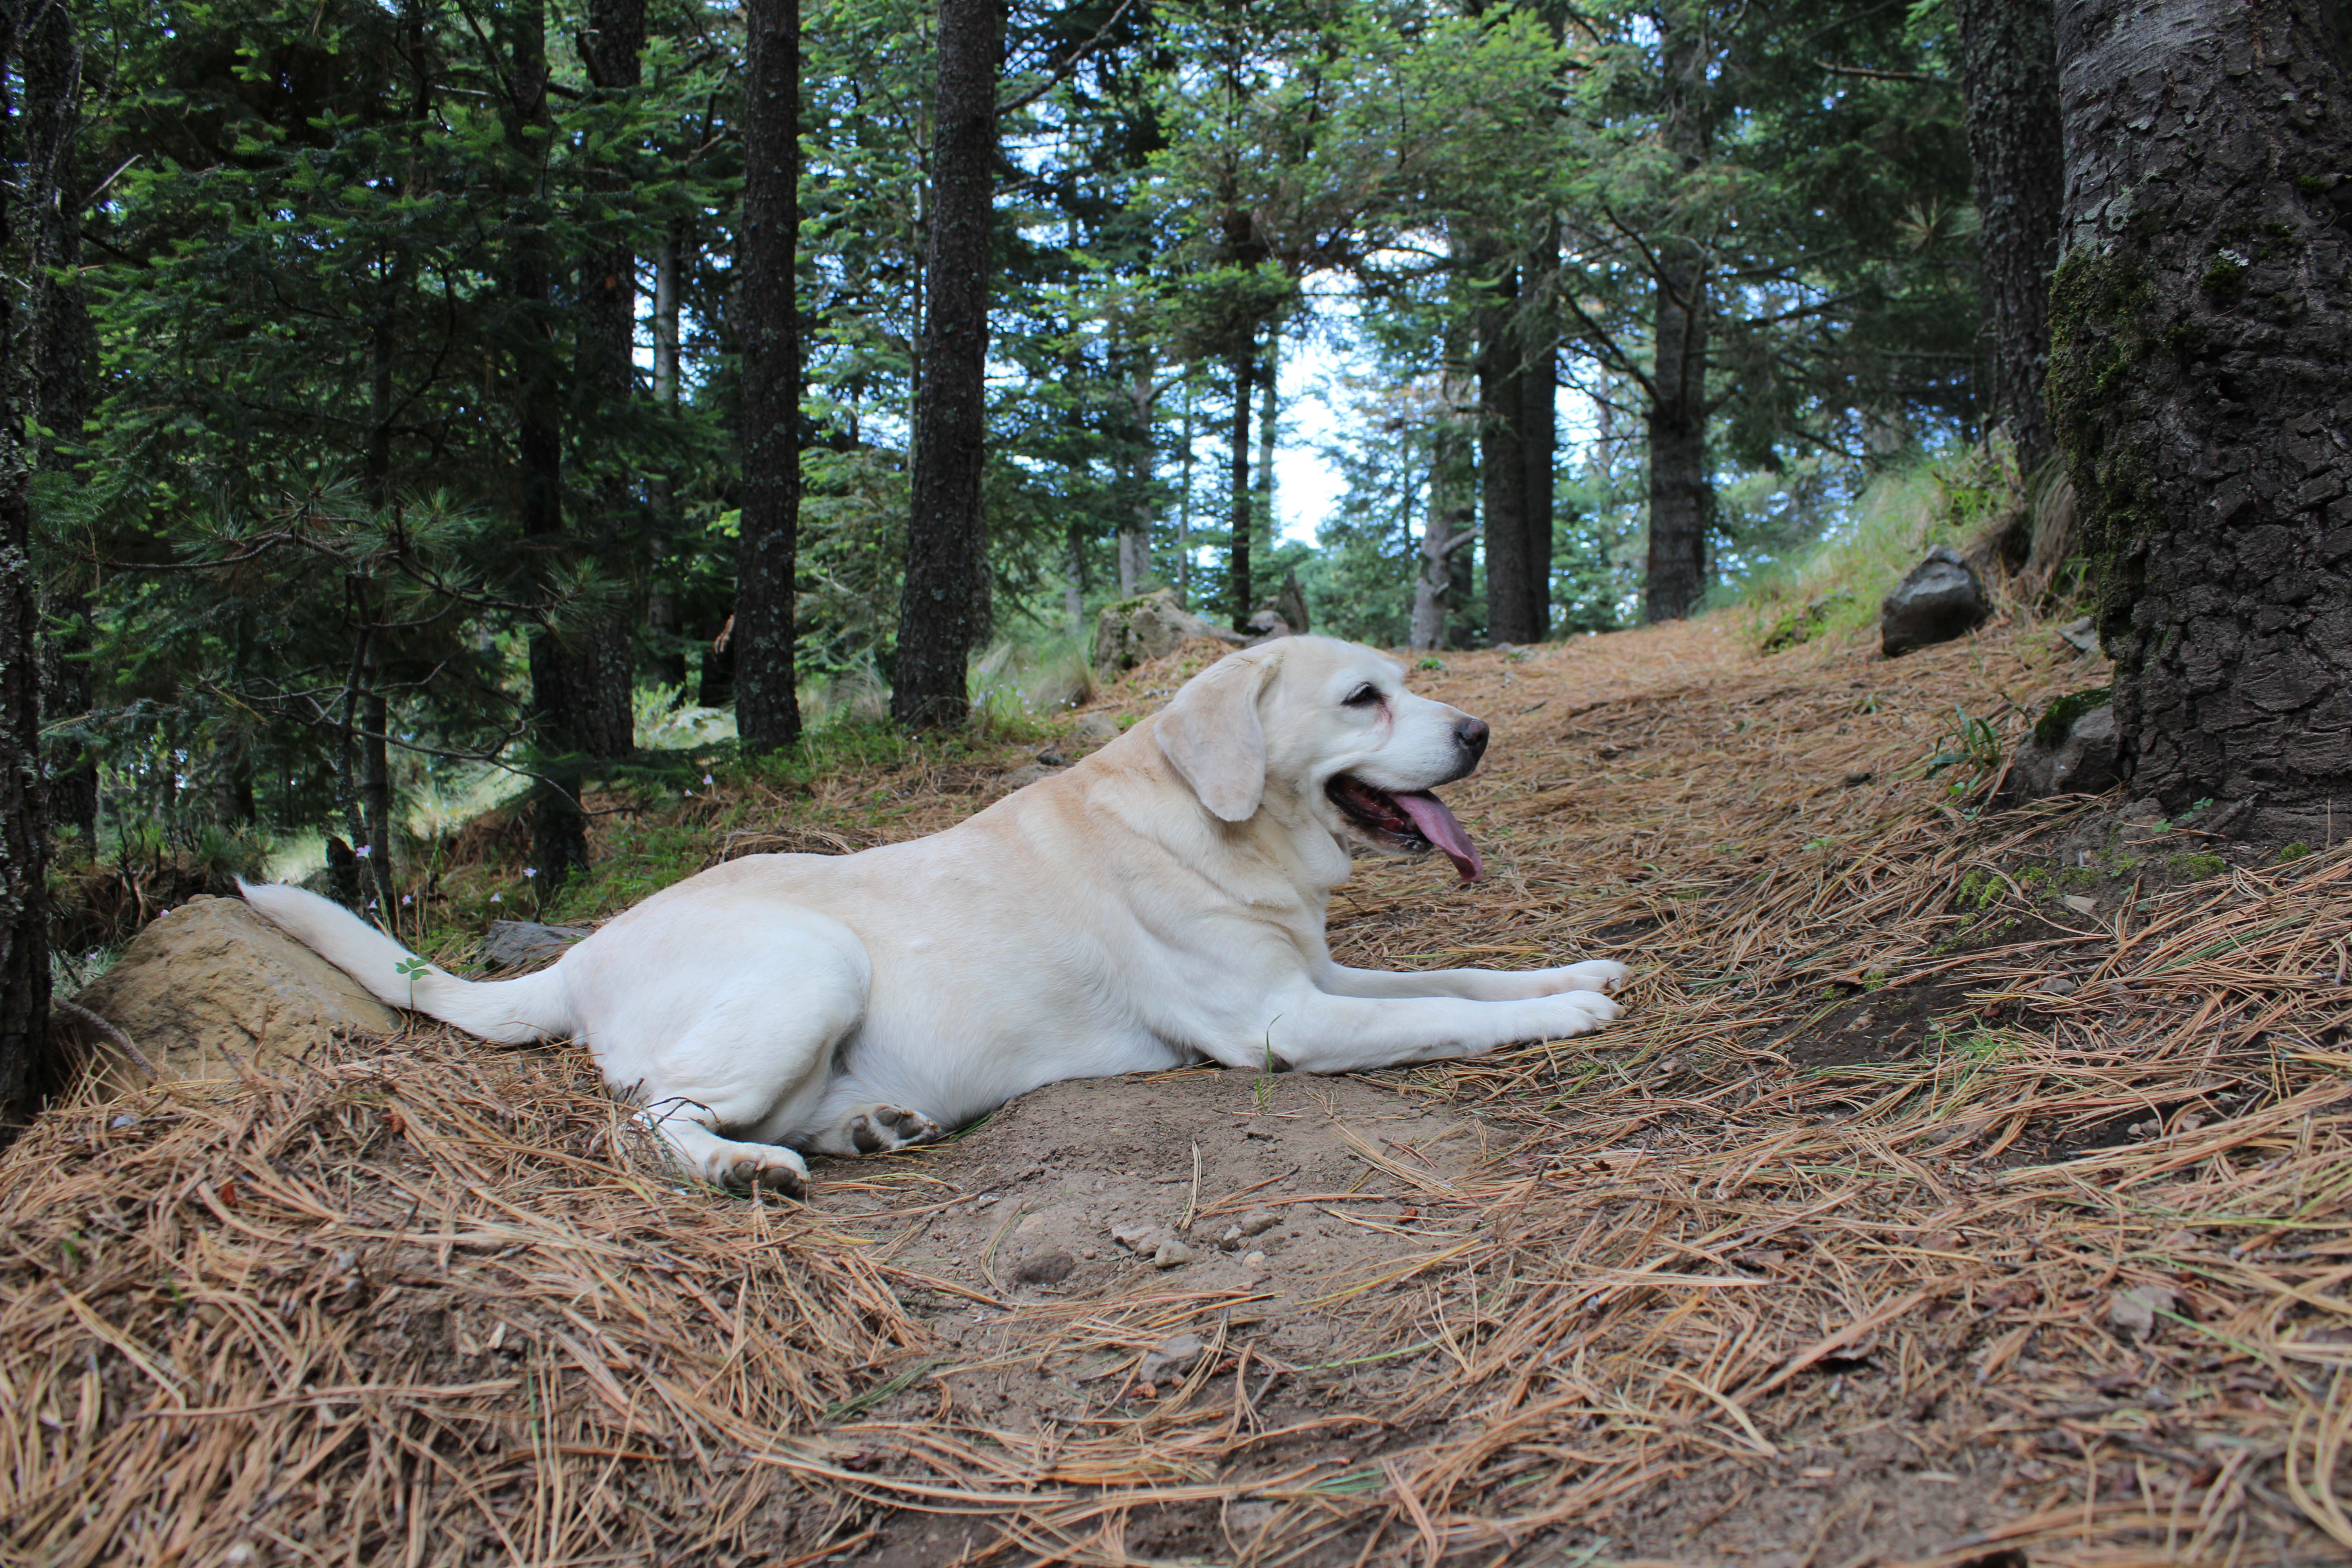
dog, forest, labrador retriever, golden retriever, plant, tree, carnivore, dog breed, wood, fawn, companion dog, terrestrial animal, grass, snout, woodland, working animal, sporting group, tail, landscape, soil, canidae, trunk, wildlife, temperate broadleaf and mixed forest, adventure, hunting dog, jungle, temperature